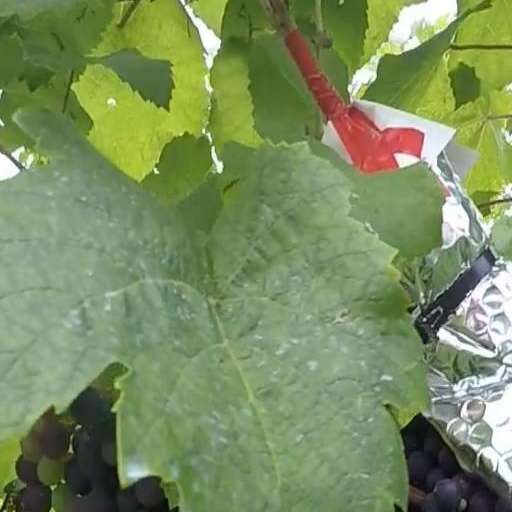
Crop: grape